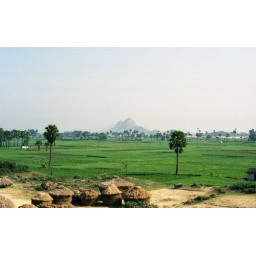
Buddha meditated at a small cave in the mountain before moving to under the bodhi tree